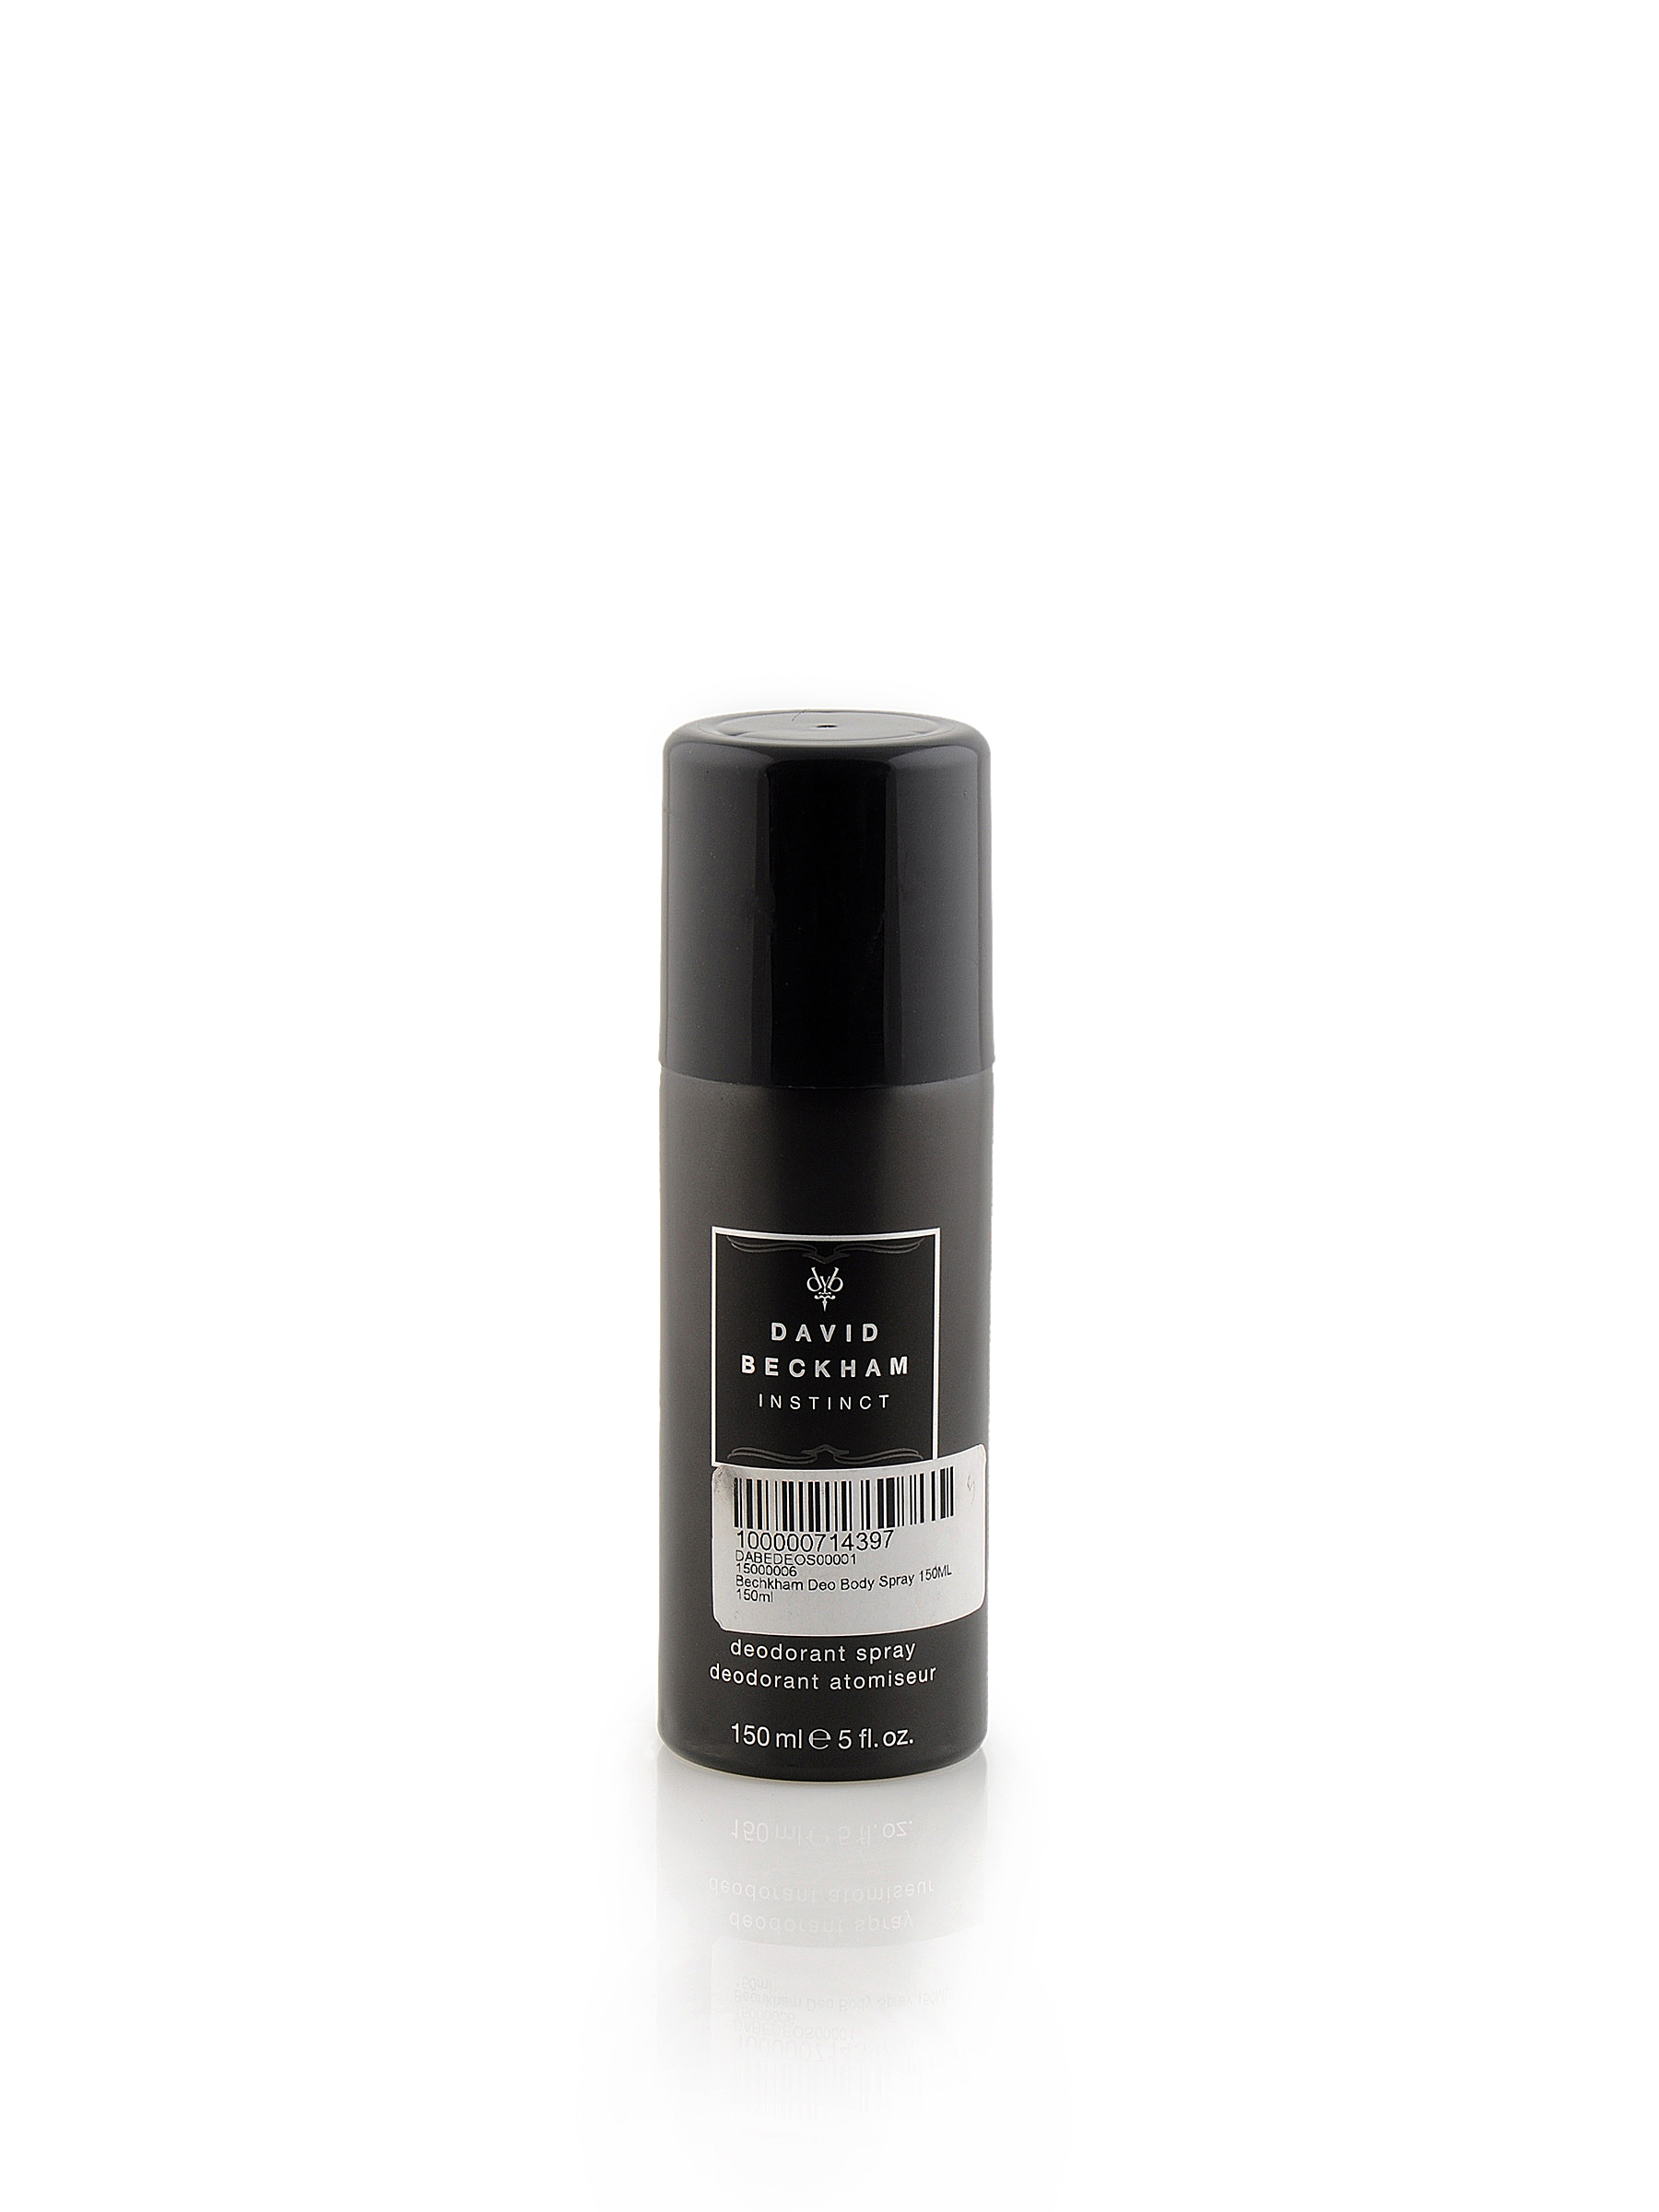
David Beckham Instinct Men Deos
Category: Personal Care / Fragrance / Deodorant
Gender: Men
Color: White
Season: Spring 2017
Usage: Casual